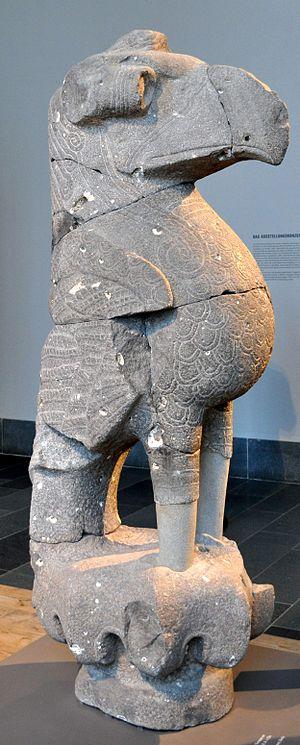
Max Freiherr von Oppenheim est un historien allemand spécialiste de l’Antiquité, archéologue, orientaliste, mécène et espion.
L'histoire de la Mésopotamie débute avec le développement des communautés sédentaires dans le nord de la Mésopotamie au début du Néolithique, et s'achève dans l'Antiquité tardive. Elle est reconstituée grâce à l'analyse des fouilles archéologiques des sites de cette région, et à partir du IVᵉ millénaire av. J.‑C. par des textes écrits essentiellement sur des tablettes d'argile, la Mésopotamie étant l'une des premières civilisations à inventer l'écriture, avec l’Égypte antique.